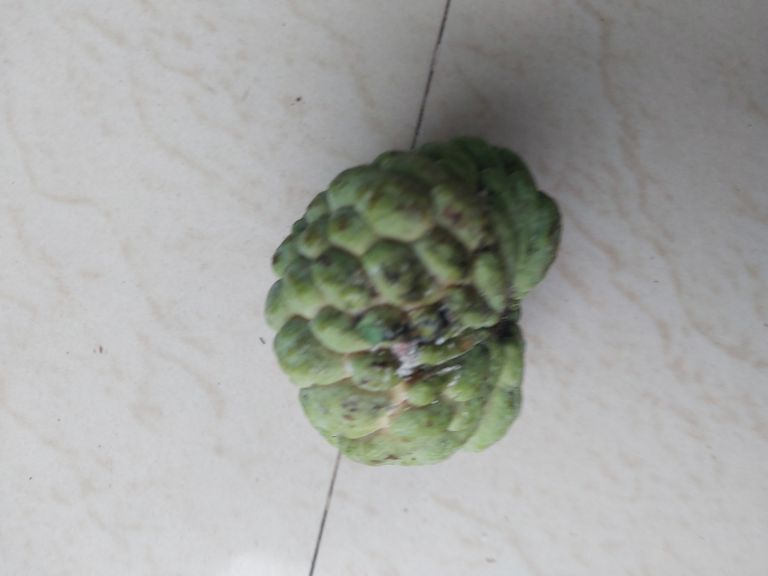
Disease label: Leaf spot on fruit